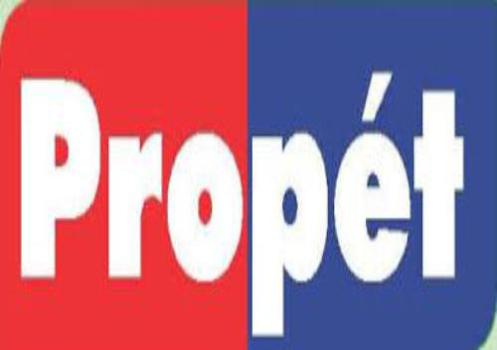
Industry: Clothes